Jebediah

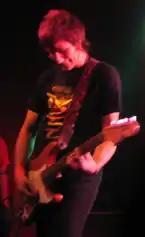
Chris Daymond at Rosemount Hotel, July 2005.

"Glee Sides and Sparities", a compilation of B-sides and rare tracks, the band's final album with Murmur, was released in January 2003 and the band subsequently left Sony in the following month to continue as an independent act. Lawrence summarised "[it] combines the best b-sides and covers and adds the extra incentive of two fresh, unreleased tracks. For hungry Jebediah fans it will complete their collections and with 18 tracks there's plenty of fuzzy rock on offer".